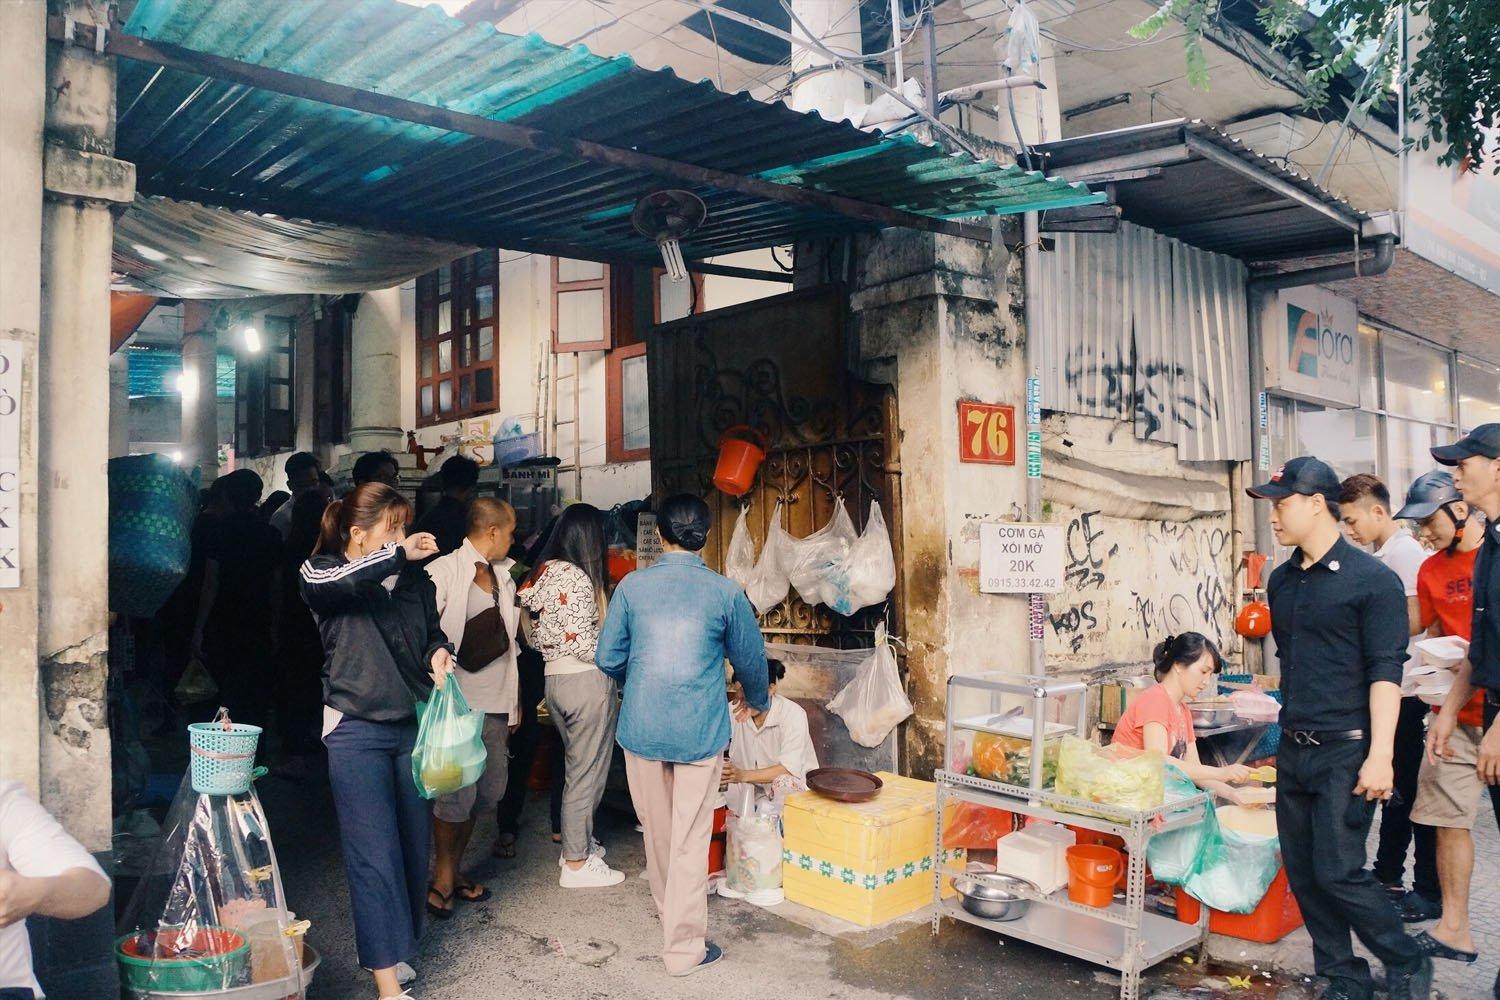
người phụ nữ bán xôi đang ngồi ở trước cổng chợ